Chakana wines

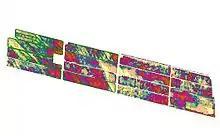

Chakana wines uses terroir concept methodology managed by Chilean terroir expert Pedro Parra. Pedro has been involved with wineries in Chile, California, Tuscany and Argentina to help them identify terroirs of superior potential.